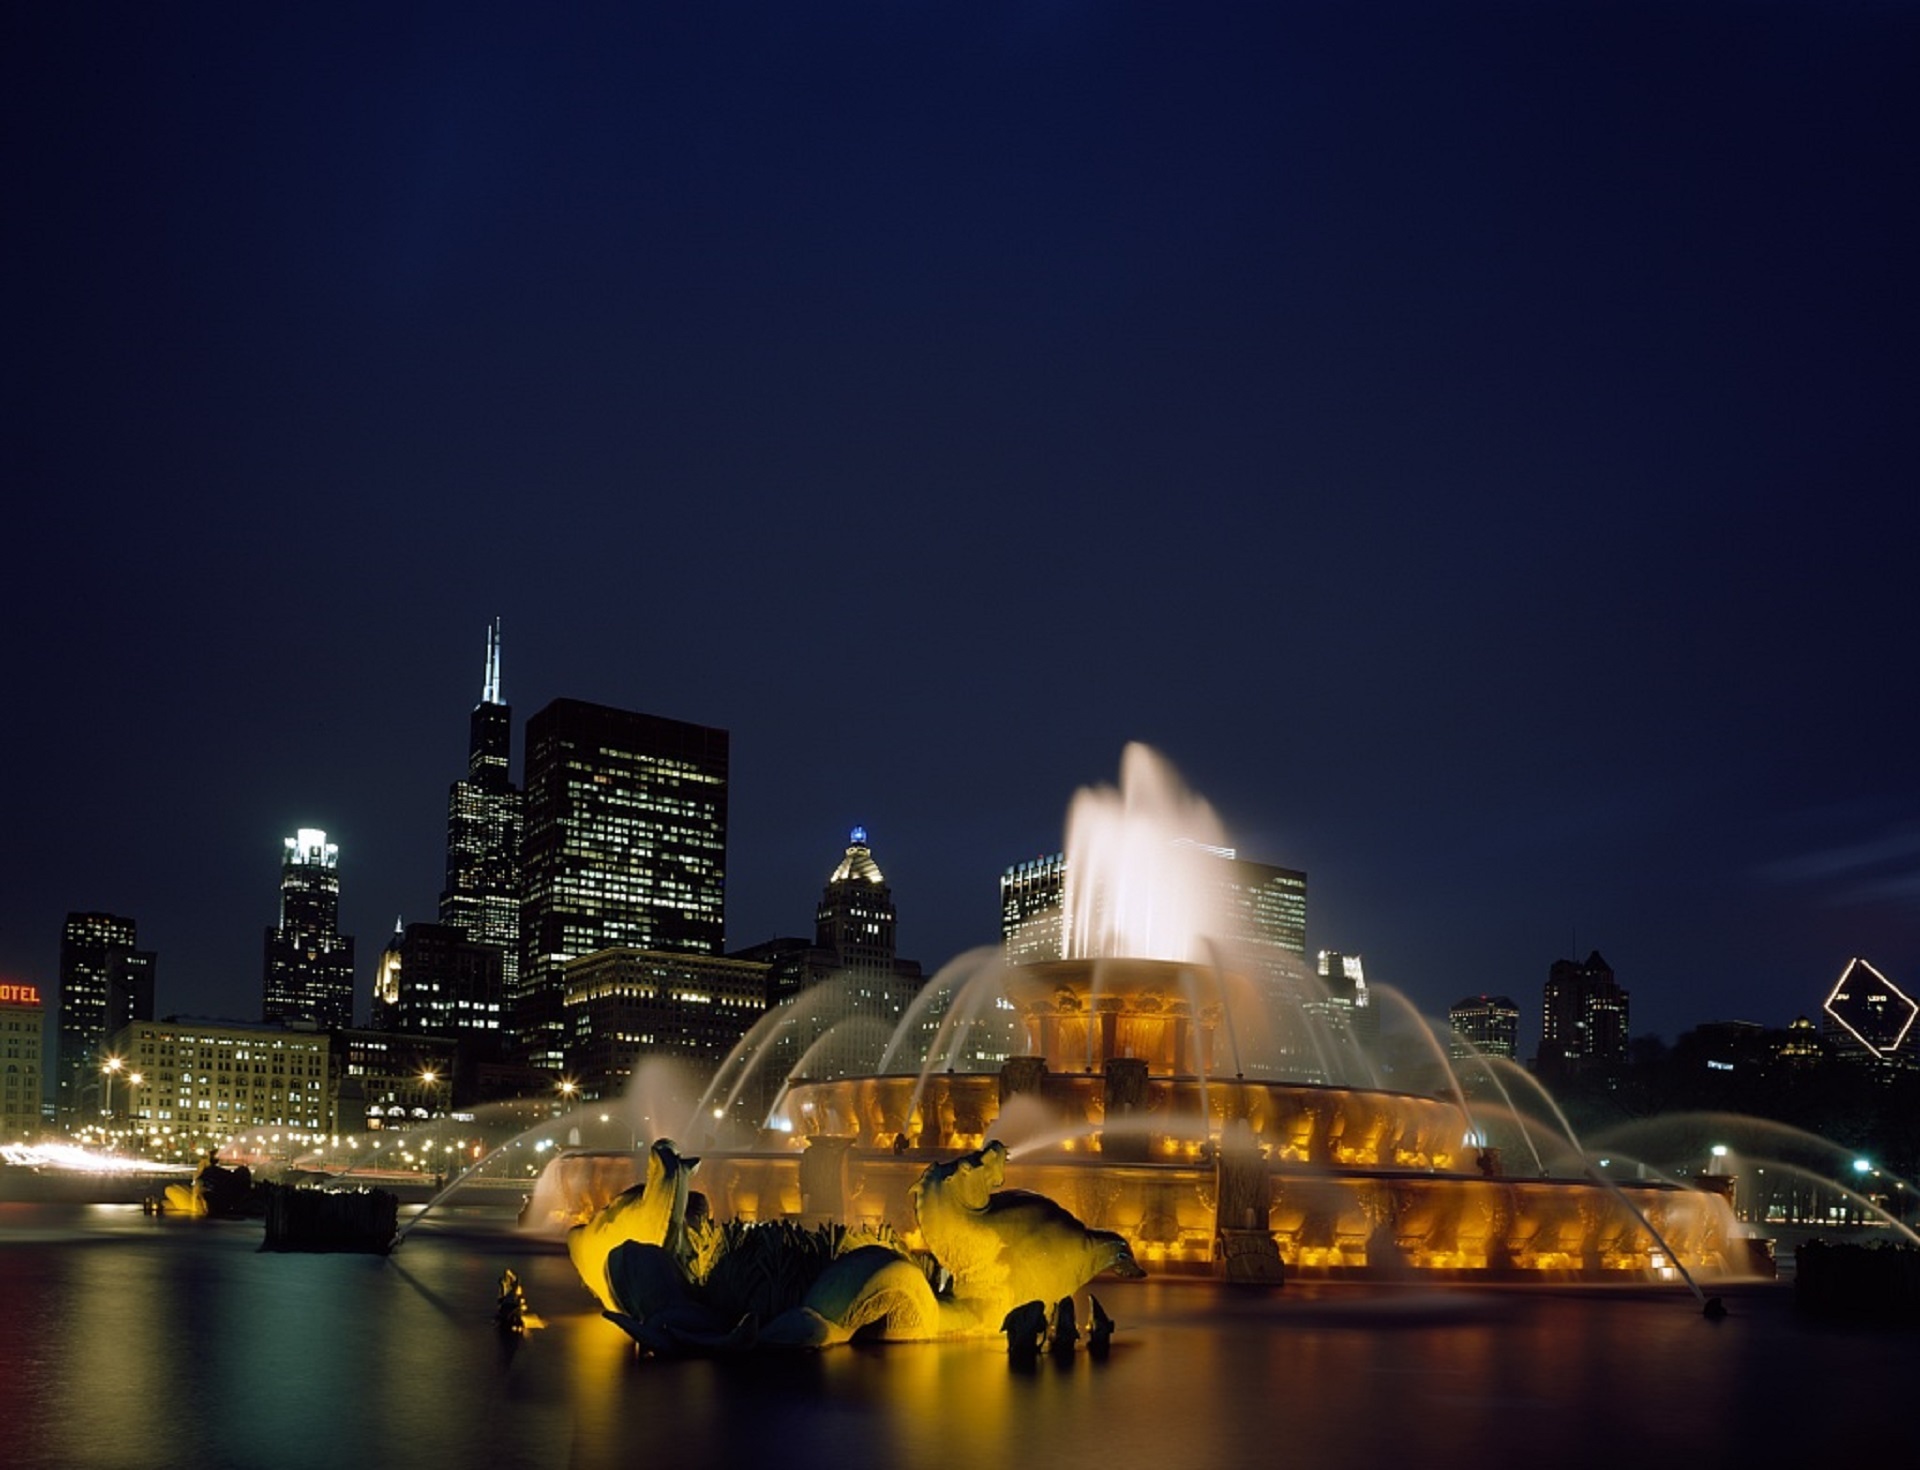
water, horizon, light, architecture, skyline, night, view, city, skyscraper, urban, cityscape, downtown, tourist, dusk, evening, twilight, reflection, scenic, usa, landmark, chicago, tourism, lights, illinois, fountain, metropolis, human settlement, atmosphere of earth